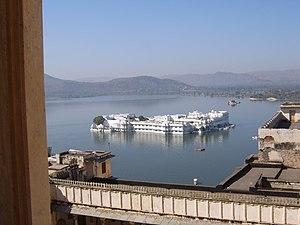
Le Lake Palace à Udaipur, scène du film Octopussy de James Bond, novembre 2005.
Octopussy [ˈɒktəpʊsɪ] est un film anglo-américain, réalisé par John Glen, sorti en 1983. C'est le 13ᵉ opus de la série des films de James Bond produite par EON Productions. Roger Moore y incarne James Bond pour la sixième fois.
Udaipur ou Oudaïpour est une ville d'Inde située dans l'État du Rajasthan, entourée par les lacs Pichola, Fateh Sagar et Swaroop Sagar. Située à 577 m d’altitude, elle compte 475 654 habitants au recensement de 2011.